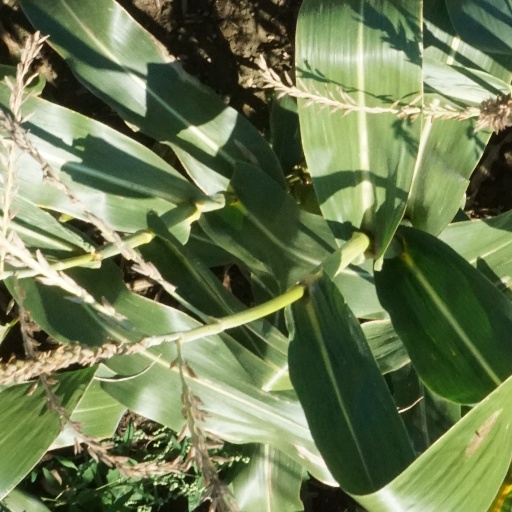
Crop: maize; corn